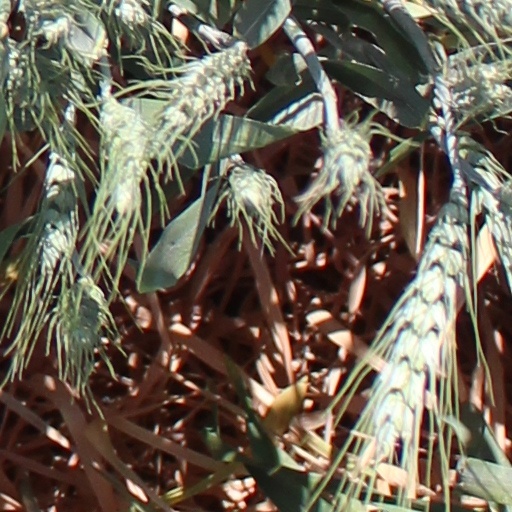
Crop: wheat